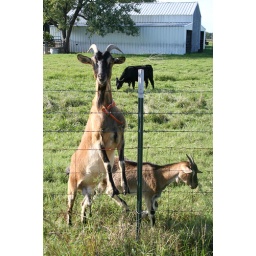
A goat stands on a fence and gives the evil eye in DeKalb, Texas.